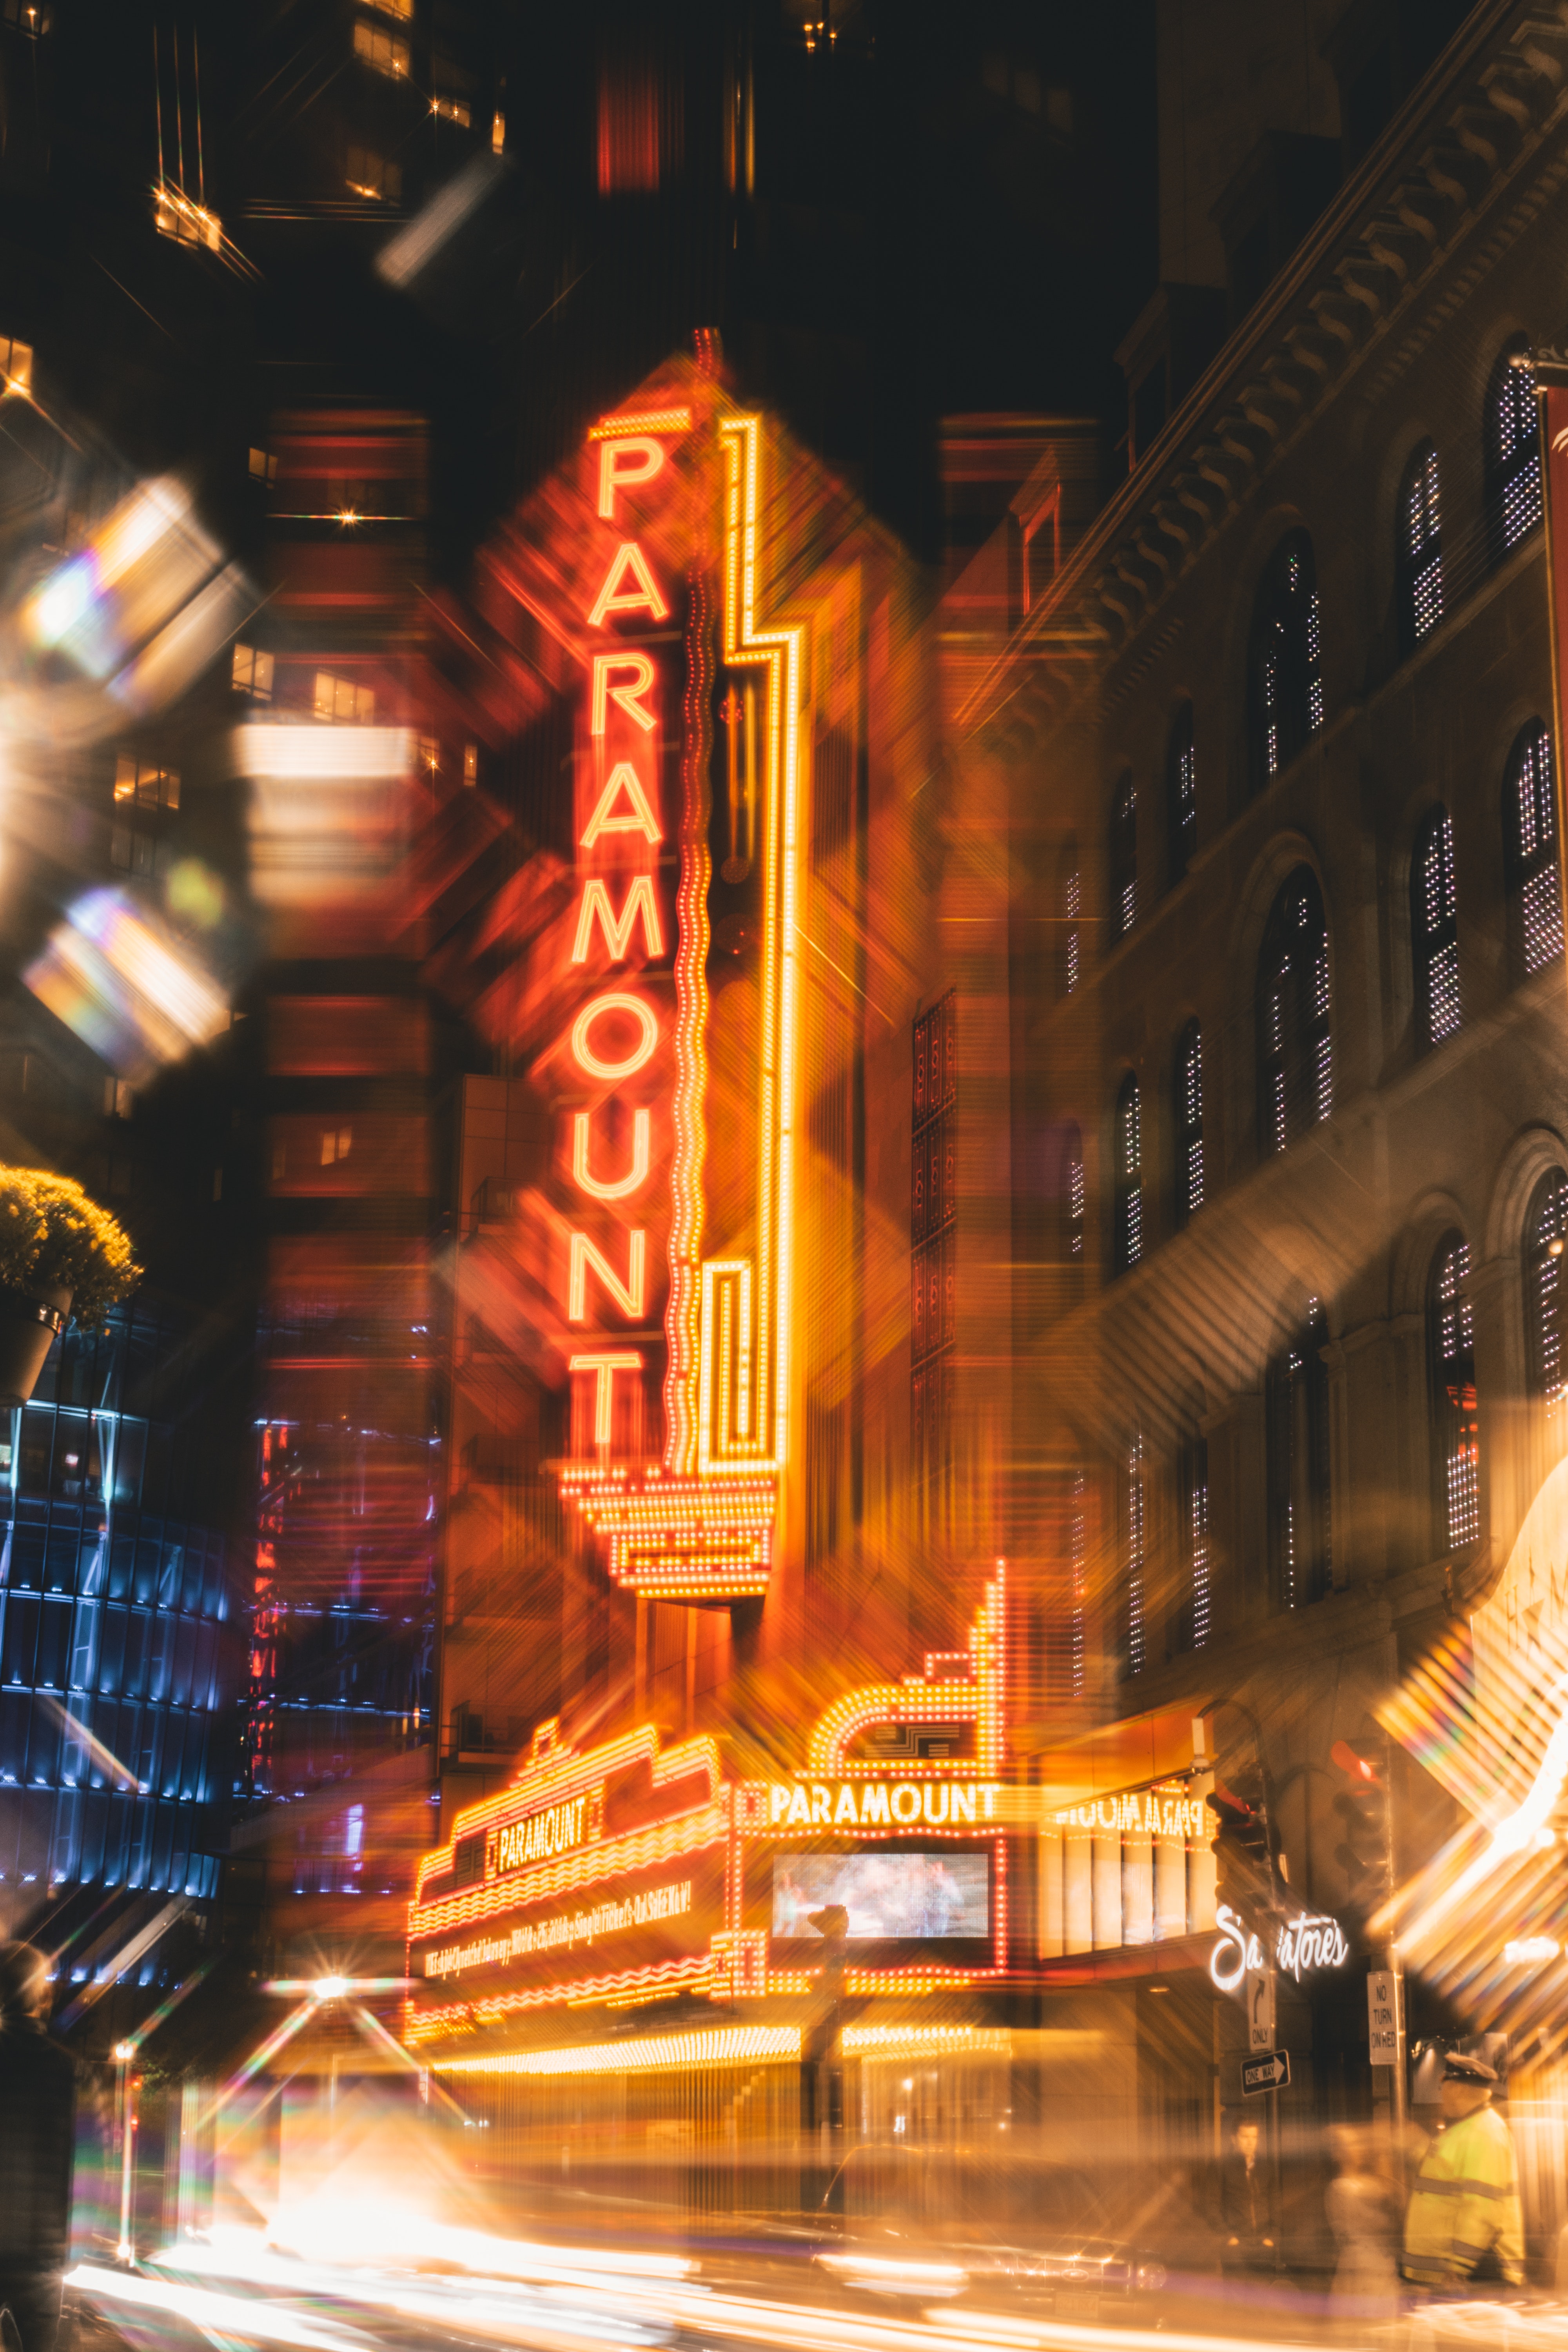
metropolitan area, metropolis, landmark, urban area, night, city, neon, light, human settlement, lighting, town, downtown, mixed use, yellow, architecture, building, electronic signage, neon sign, street light, electricity, infrastructure, street, cityscape, traffic, signage, midnight, light fixture, facade, skyscraper, road, metal, electrical supply